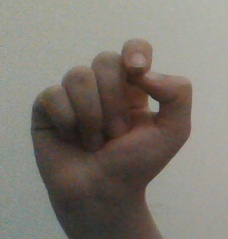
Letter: fa